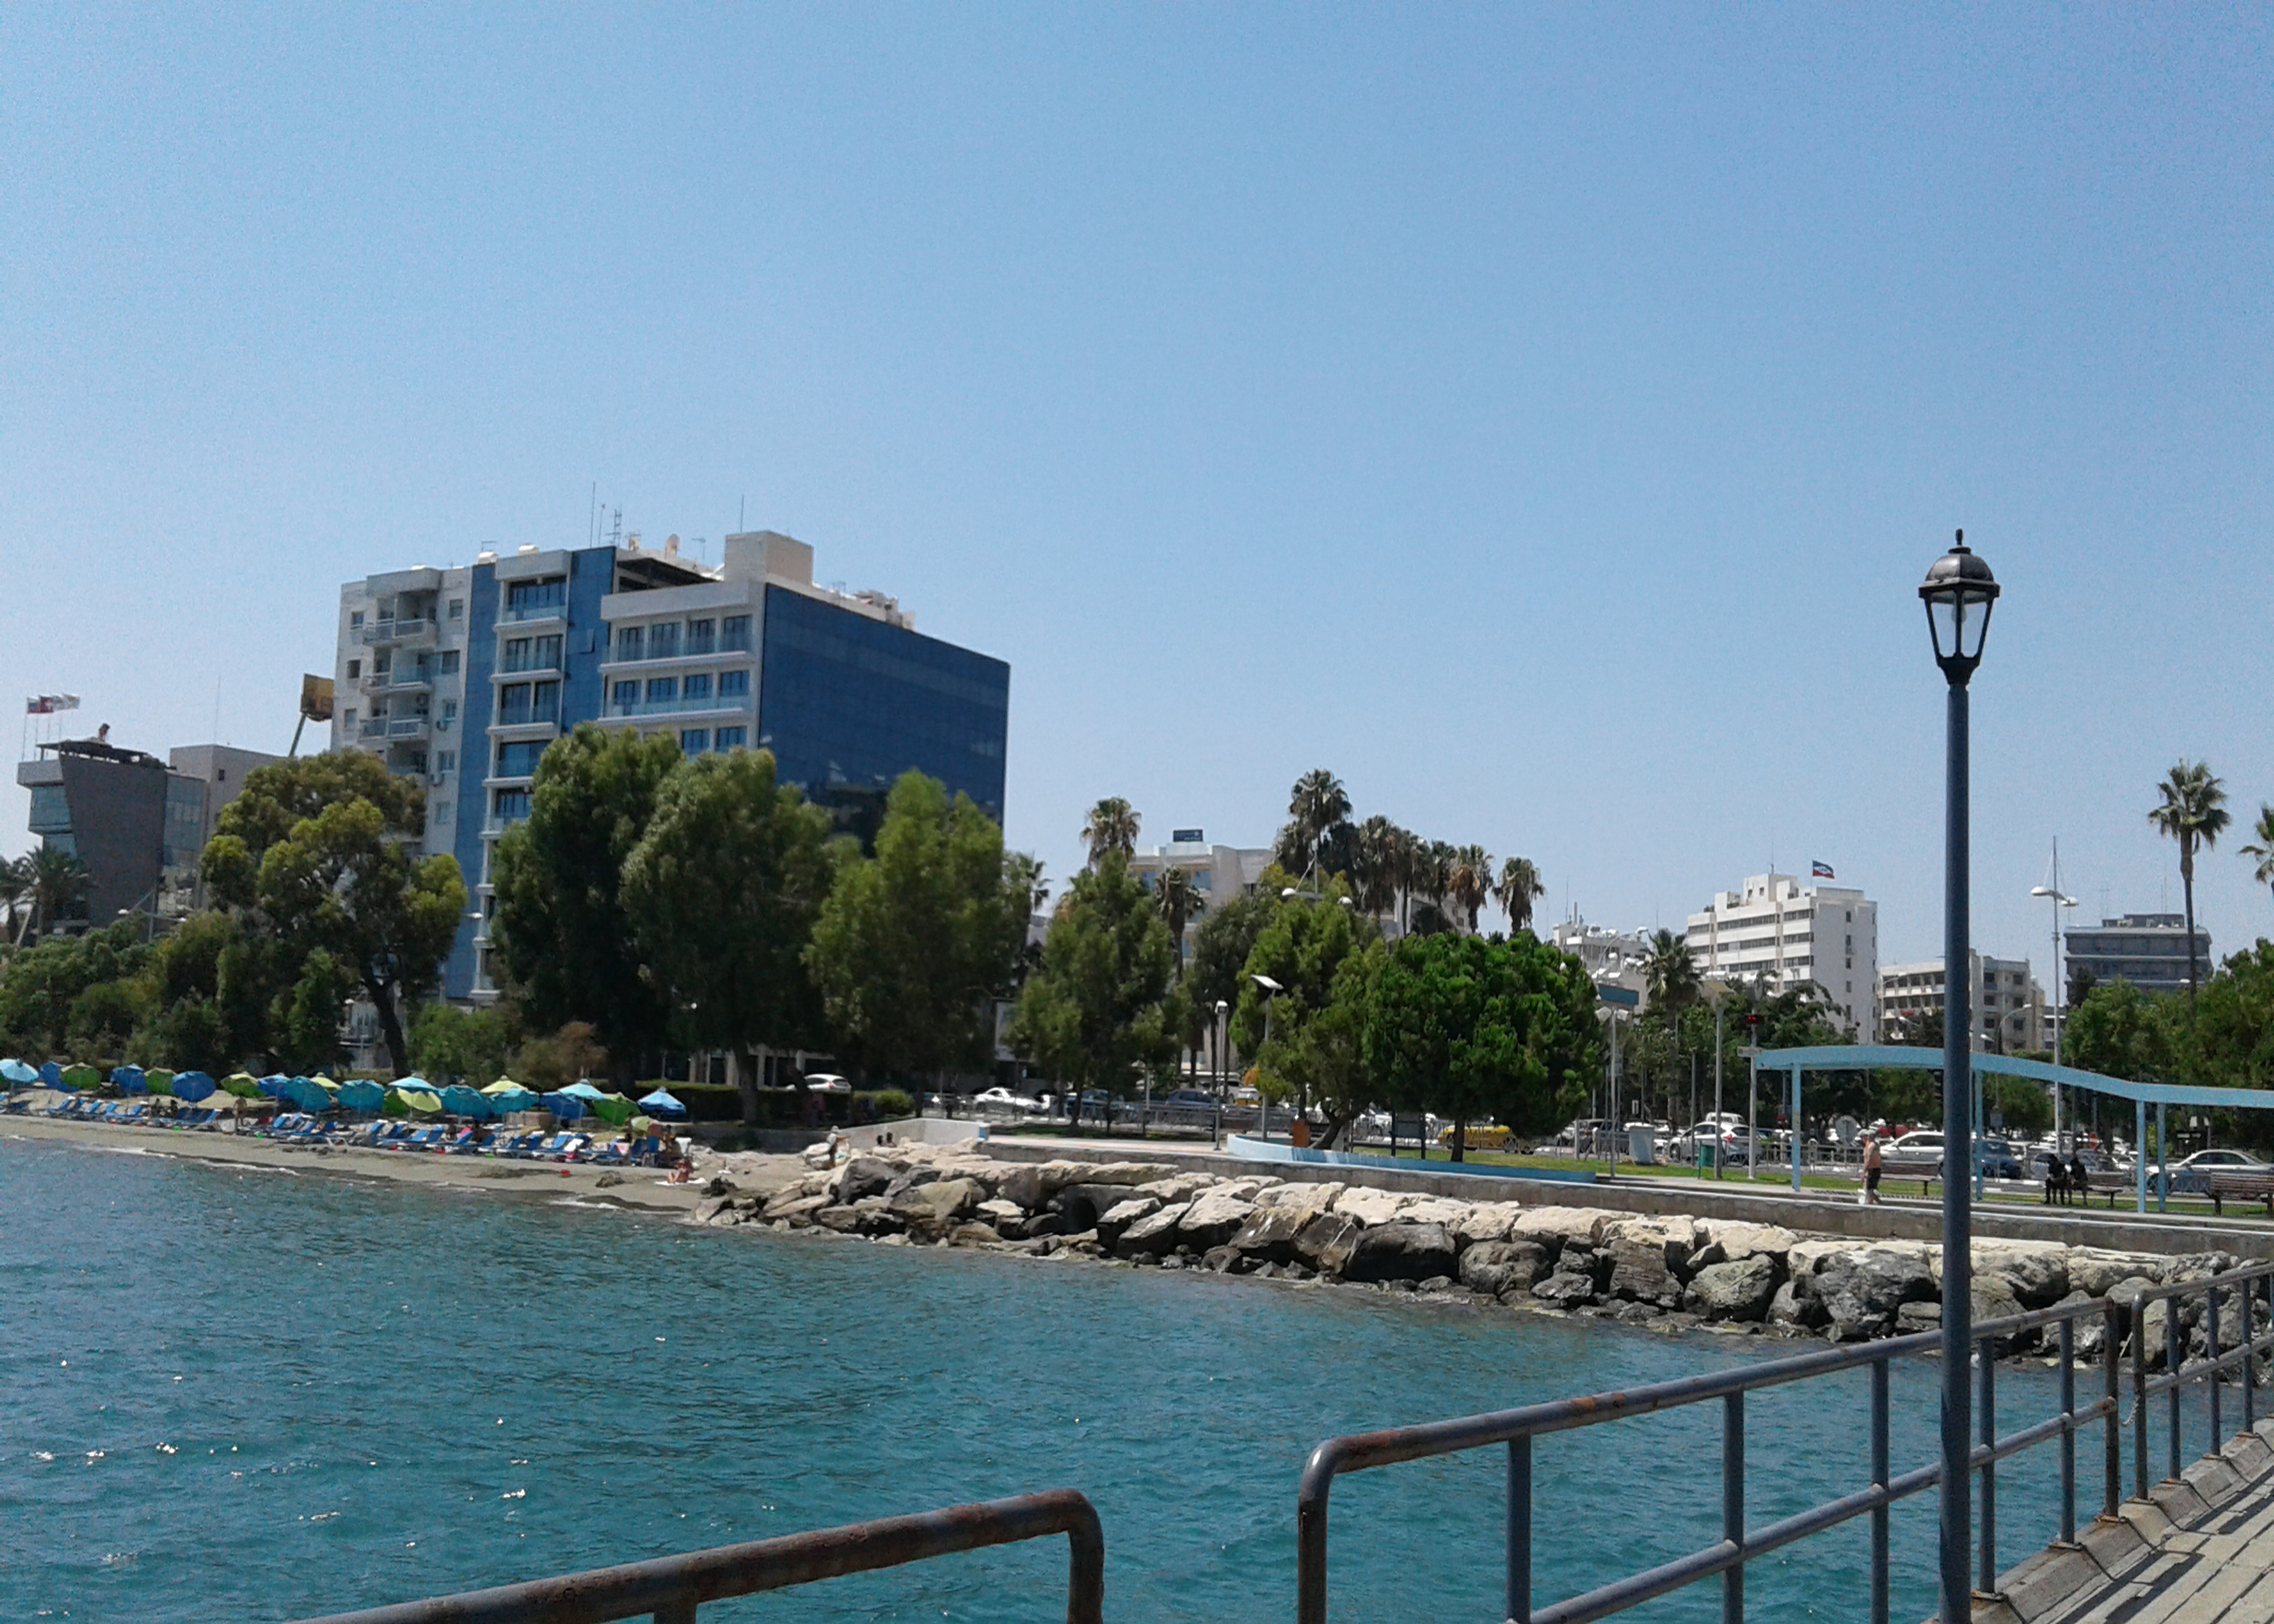
sky, sea, rocks, beach, trees, water, building, property, plant, infrastructure, street light, azure, tree, fence, urban design, bank, real estate, leisure, city, lake, landmark, metropolitan area, waterway, tower block, cityscape, dock, metropolis, condominium, resort town, palm tree, mixed use, pier, horizon, downtown, spring, house, tourism, ocean, walkway, bridge, channel, vacation, skyline, bay, coast, boardwalk, arecales, apartment, light fixture, water transportation, reflection